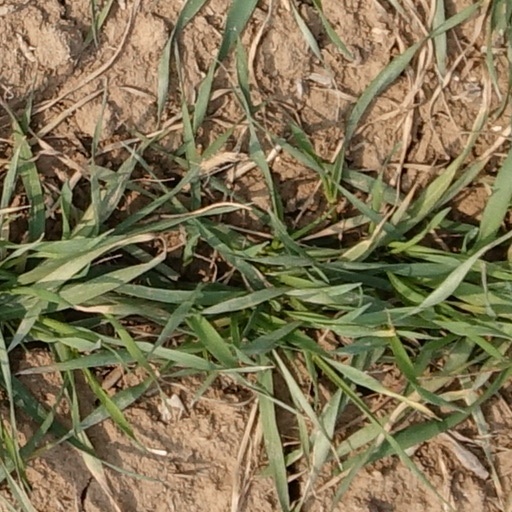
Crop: wheat